Virginia Gregg

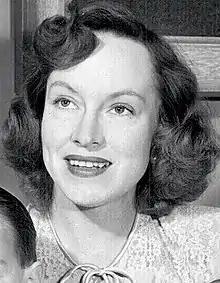
Gregg in 1951

Virginia Lee Gregg (March 6, 1916 – September 15, 1986) was an American actress known for her many roles in radio dramas and television series.